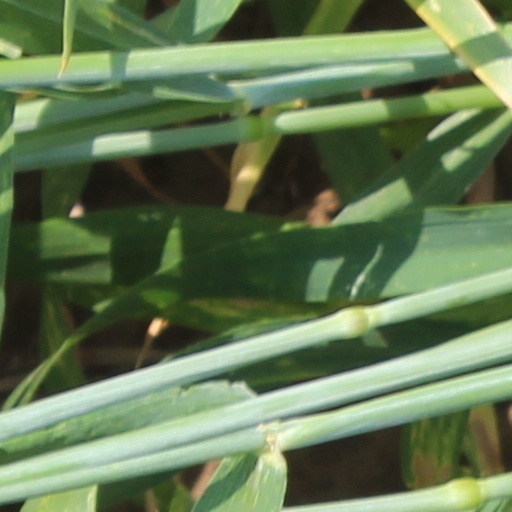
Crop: wheat